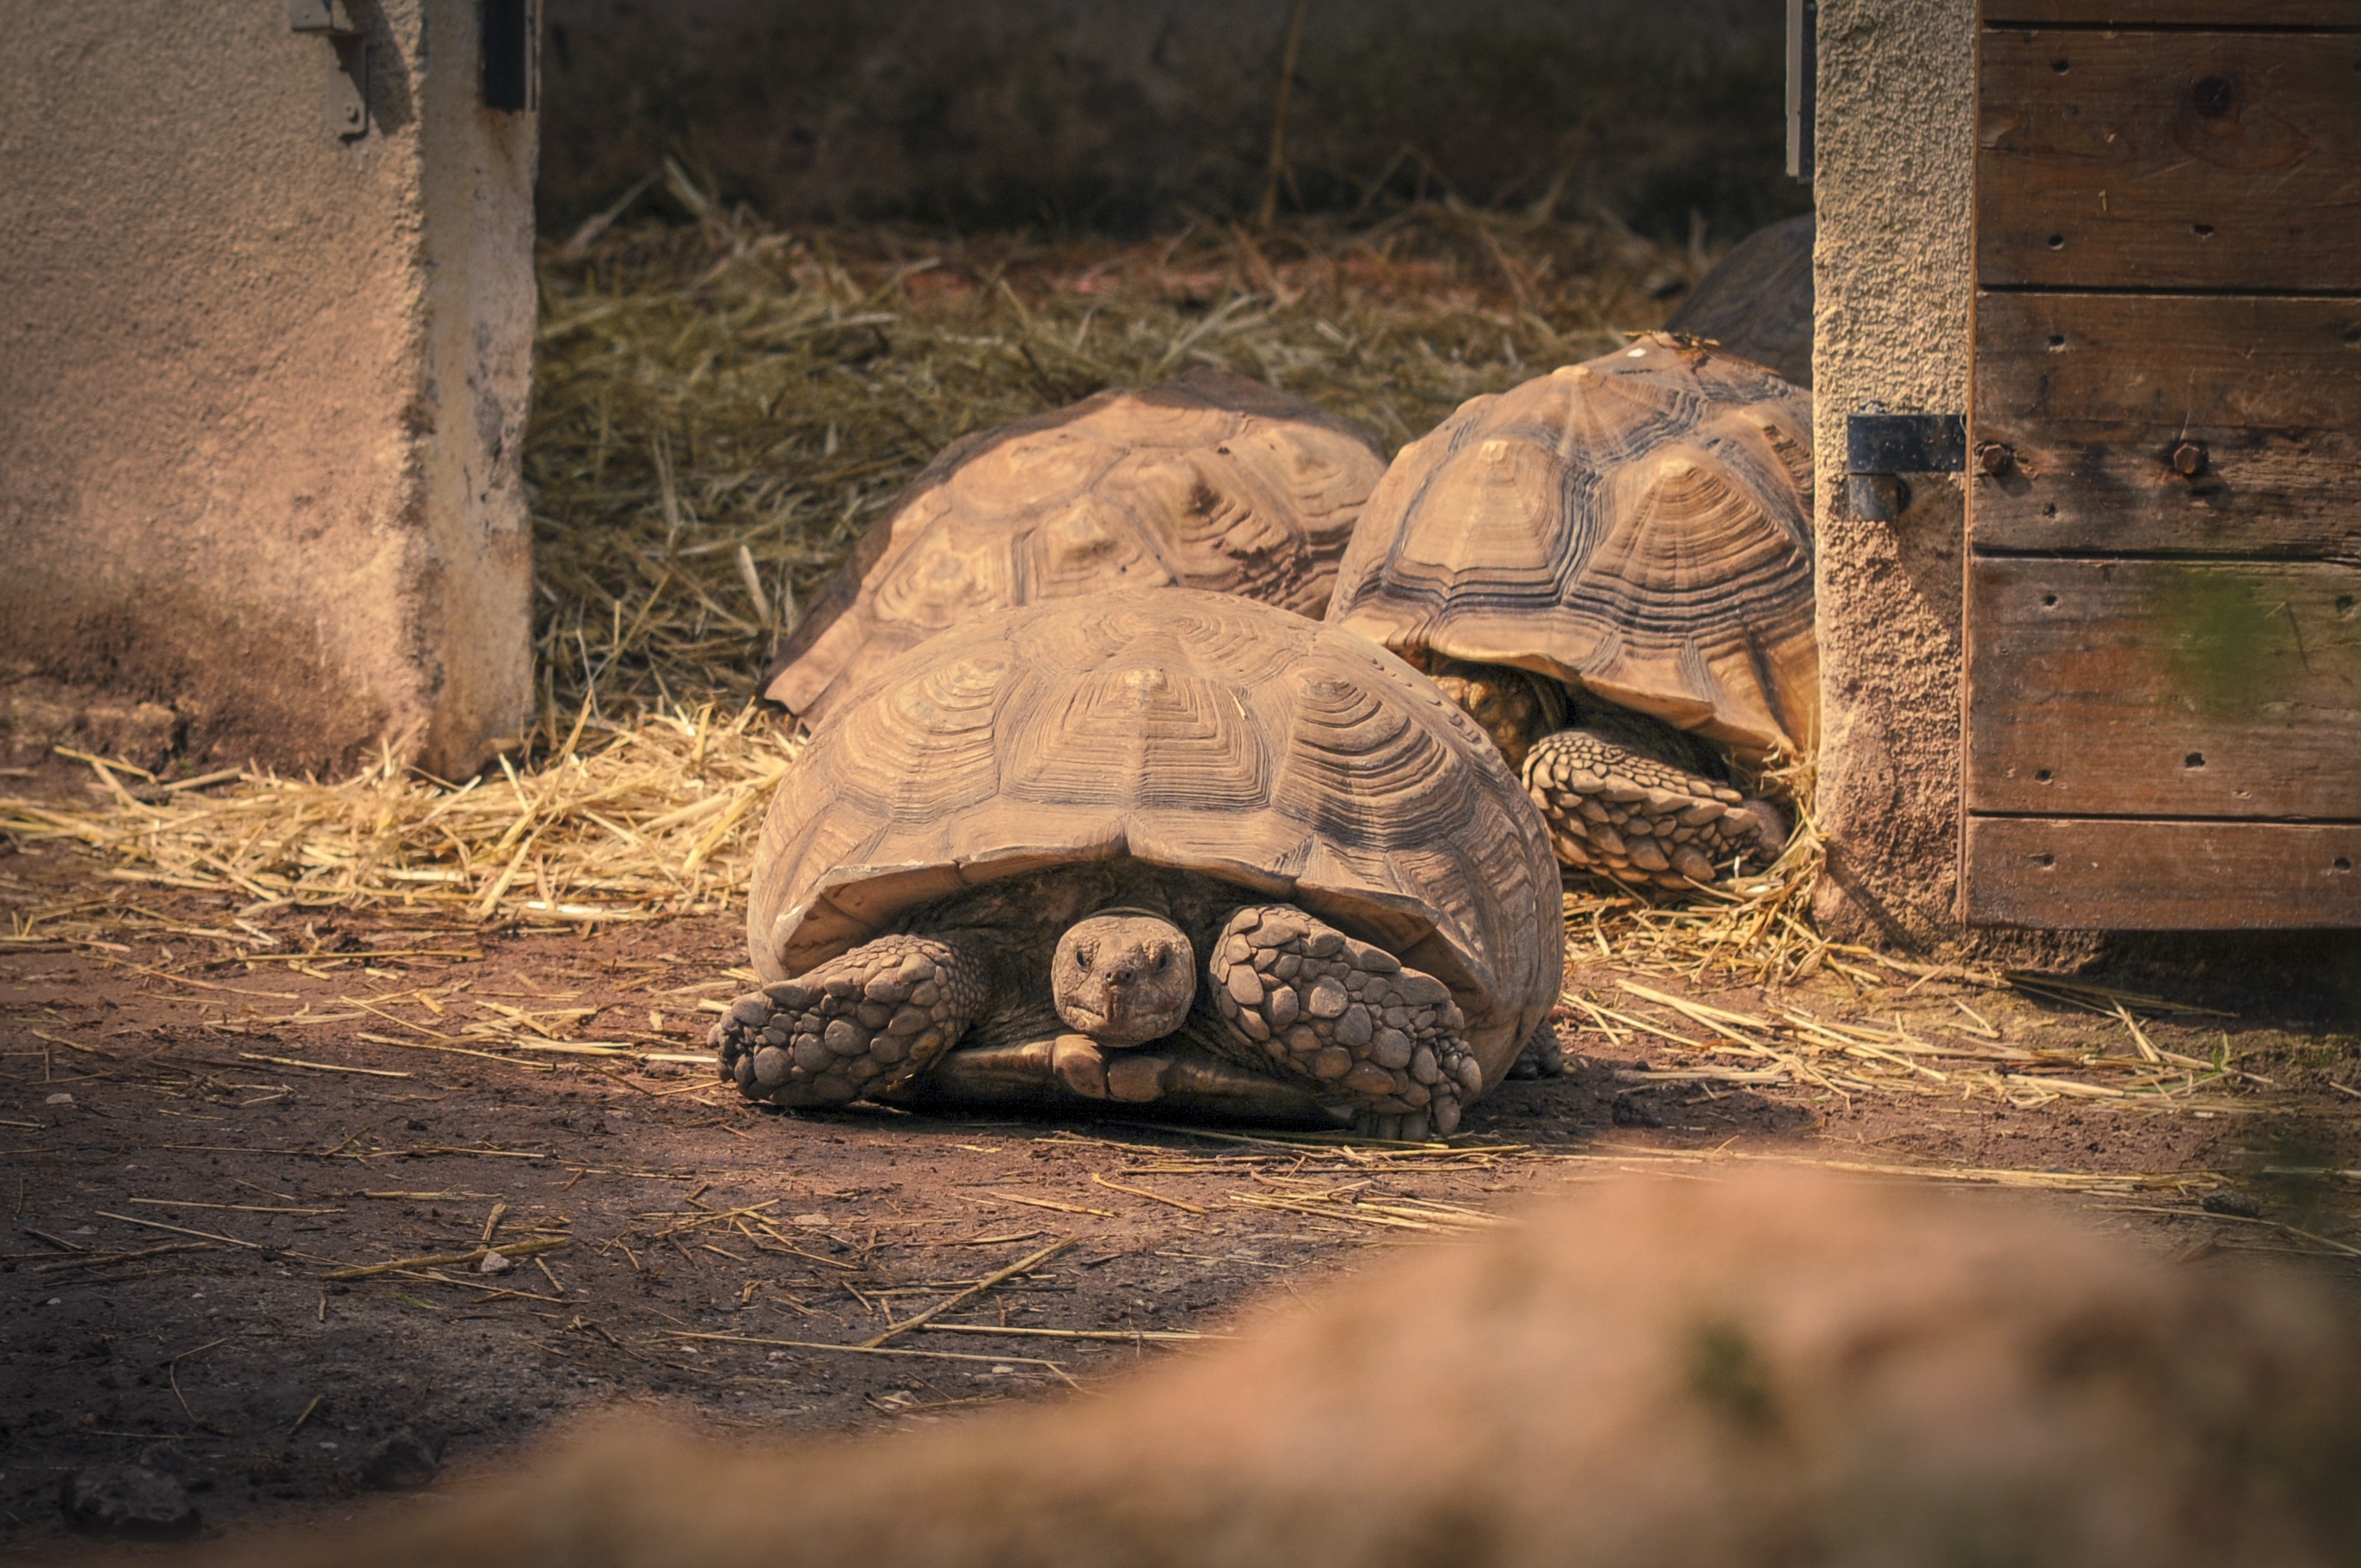
rock, wood, old, animal, stone, wildlife, turtle, reptile, crawl, temple, tortoise, panzer, slowly, tortoise shell, armored, on the water, ancient history